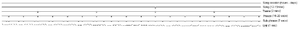
Les chants des baleines sont des sons émis par ces cétacés pour communiquer entre eux. On parle de « chants », pour décrire l'impression répétitive et prévisible de ces messages, qui dépendent de l'espèce de la baleine qui les émet.